John Coker (soldier)

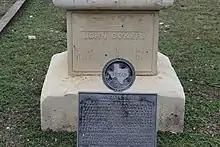
John "Jack" Coker

John "Jack" Coker (1789–1861) was a soldier in the Texas Army during the Texas Revolution, noted for a daring action during the Battle of San Jacinto that helped seal the decisive Texian victory.